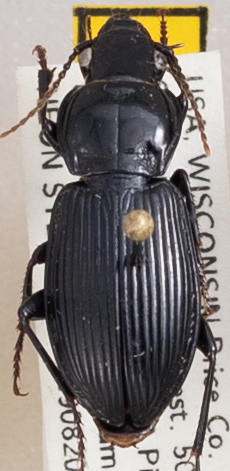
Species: Pterostichus novus
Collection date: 2019-08-20
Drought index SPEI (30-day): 0.512
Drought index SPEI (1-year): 2.09
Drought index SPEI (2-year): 1.13